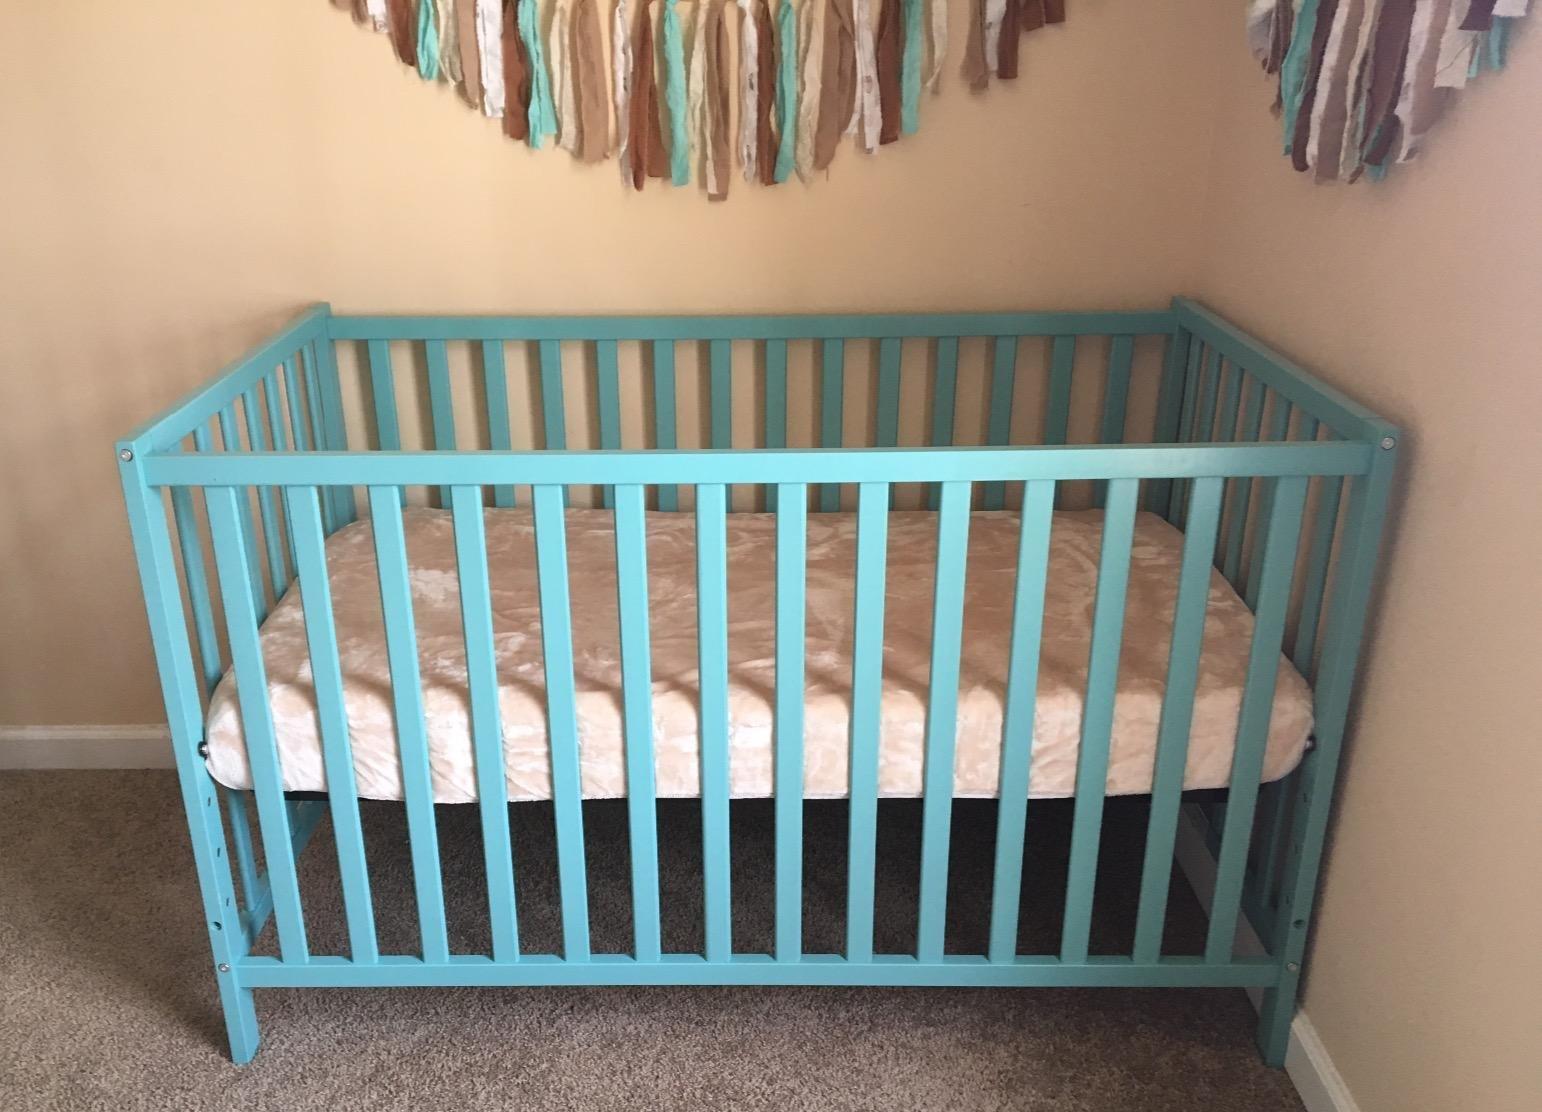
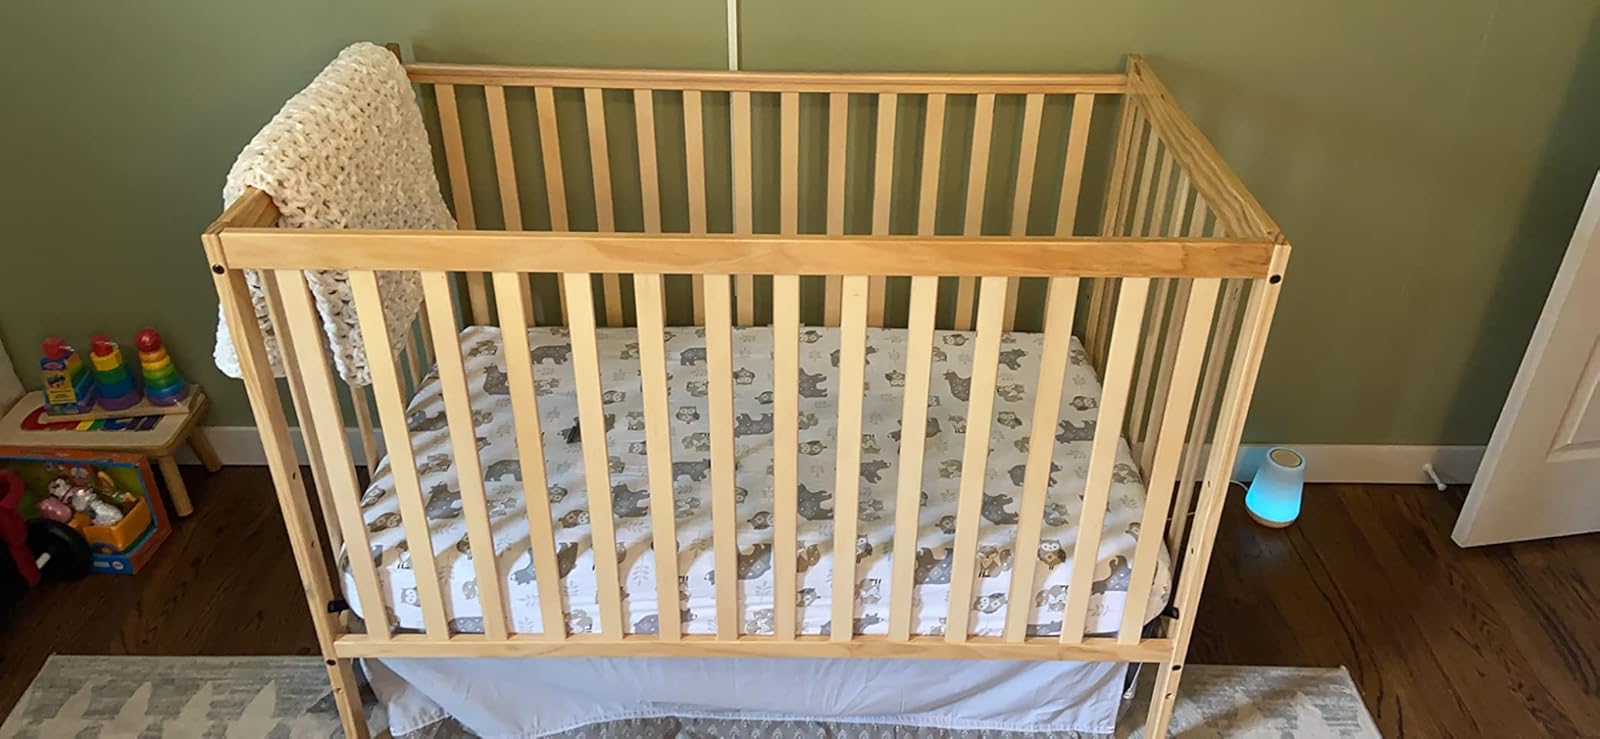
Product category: products_crib
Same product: no